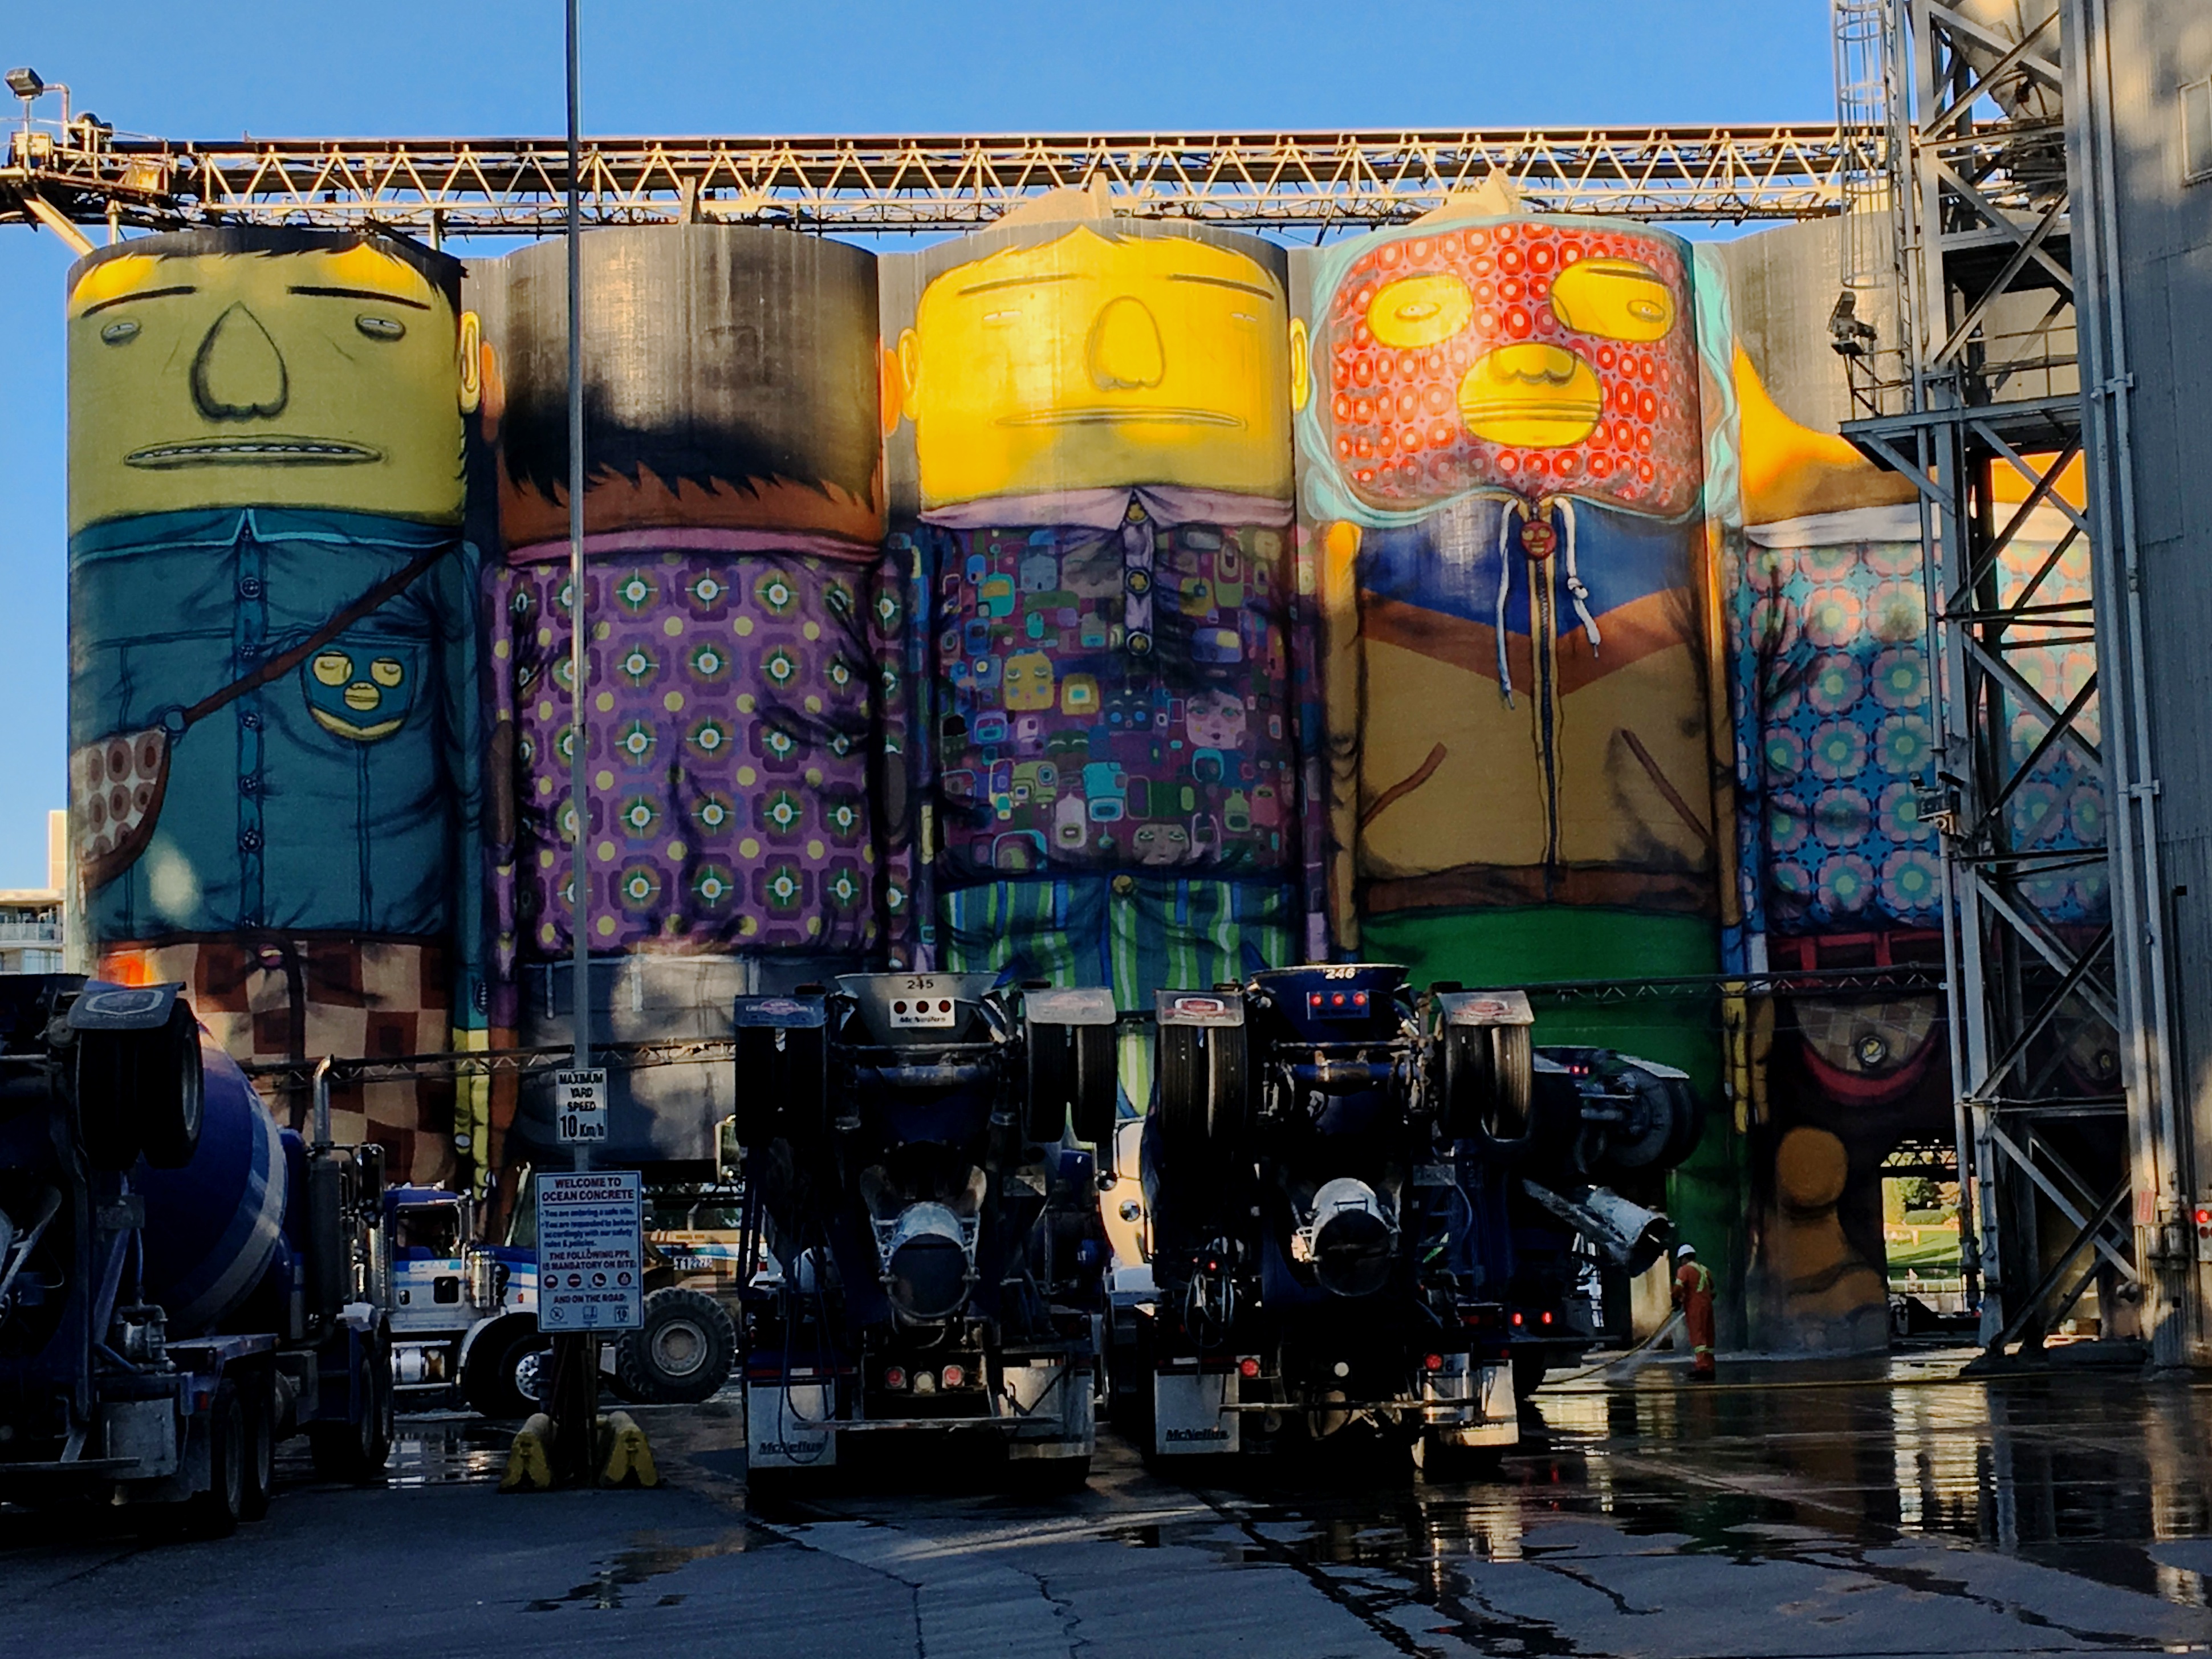
road, street, art, metropolis, urban area